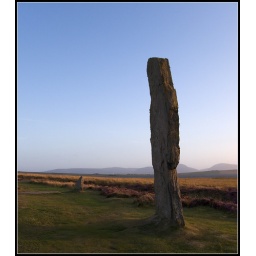
One of the standing stones at Brodgar, basking in the evening sunlight, showing the sedimentary rock texture.